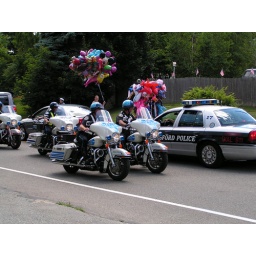
Police on bikes and in cars